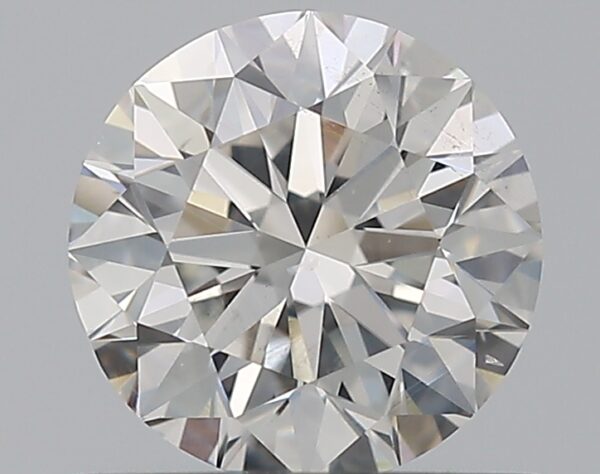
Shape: round
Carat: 0.72
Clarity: SI2
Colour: G
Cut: EX
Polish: EX
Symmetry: EX
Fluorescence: N
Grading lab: GIA
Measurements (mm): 5.69 x 5.72 x 3.57